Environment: real
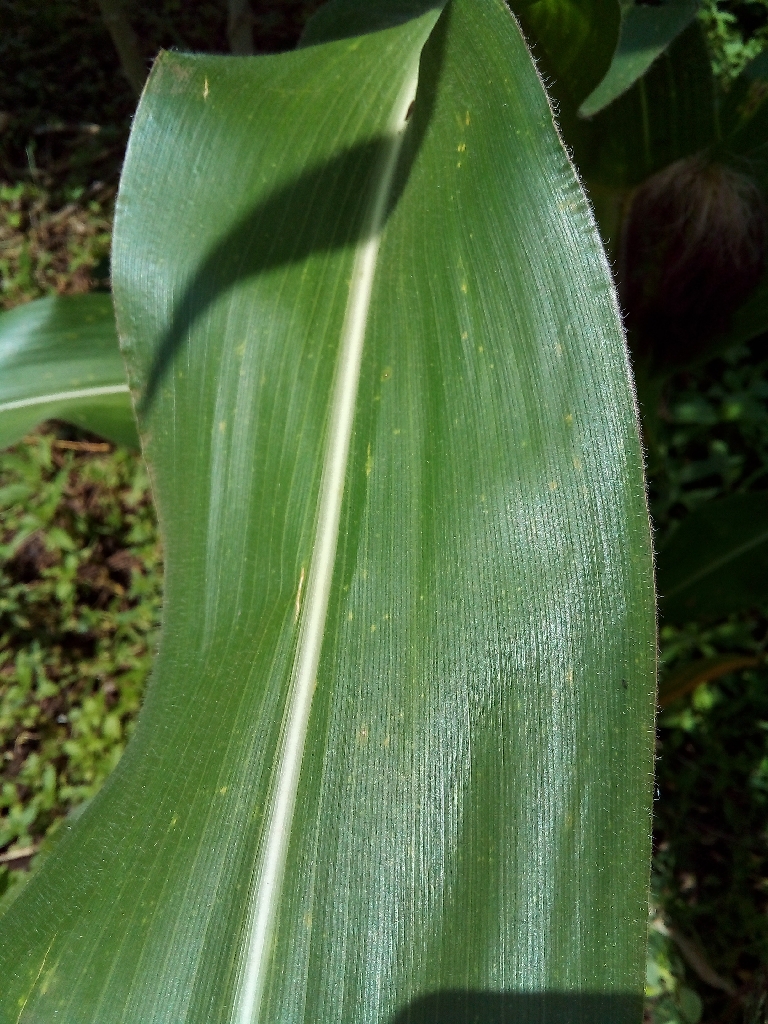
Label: healthy